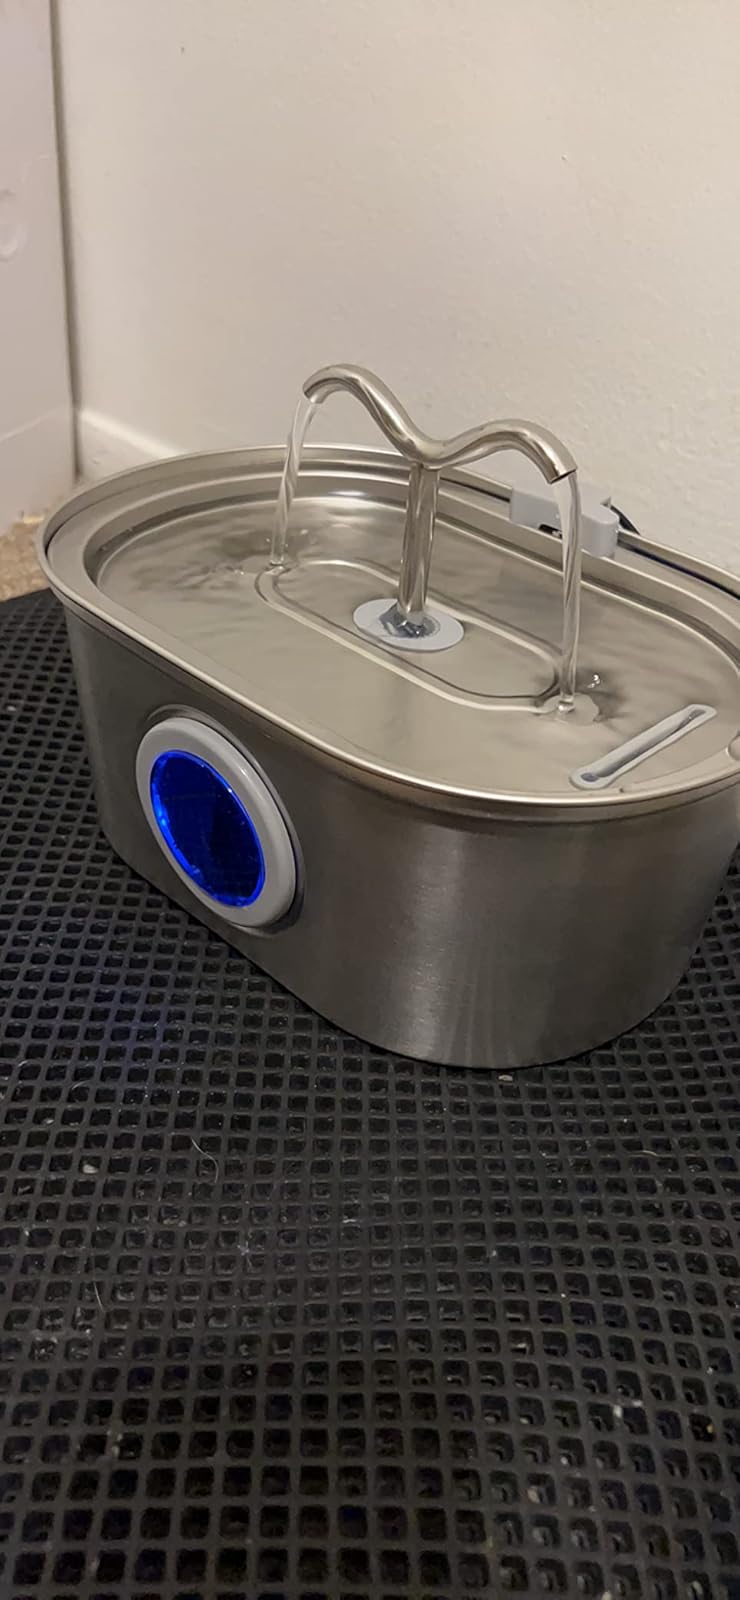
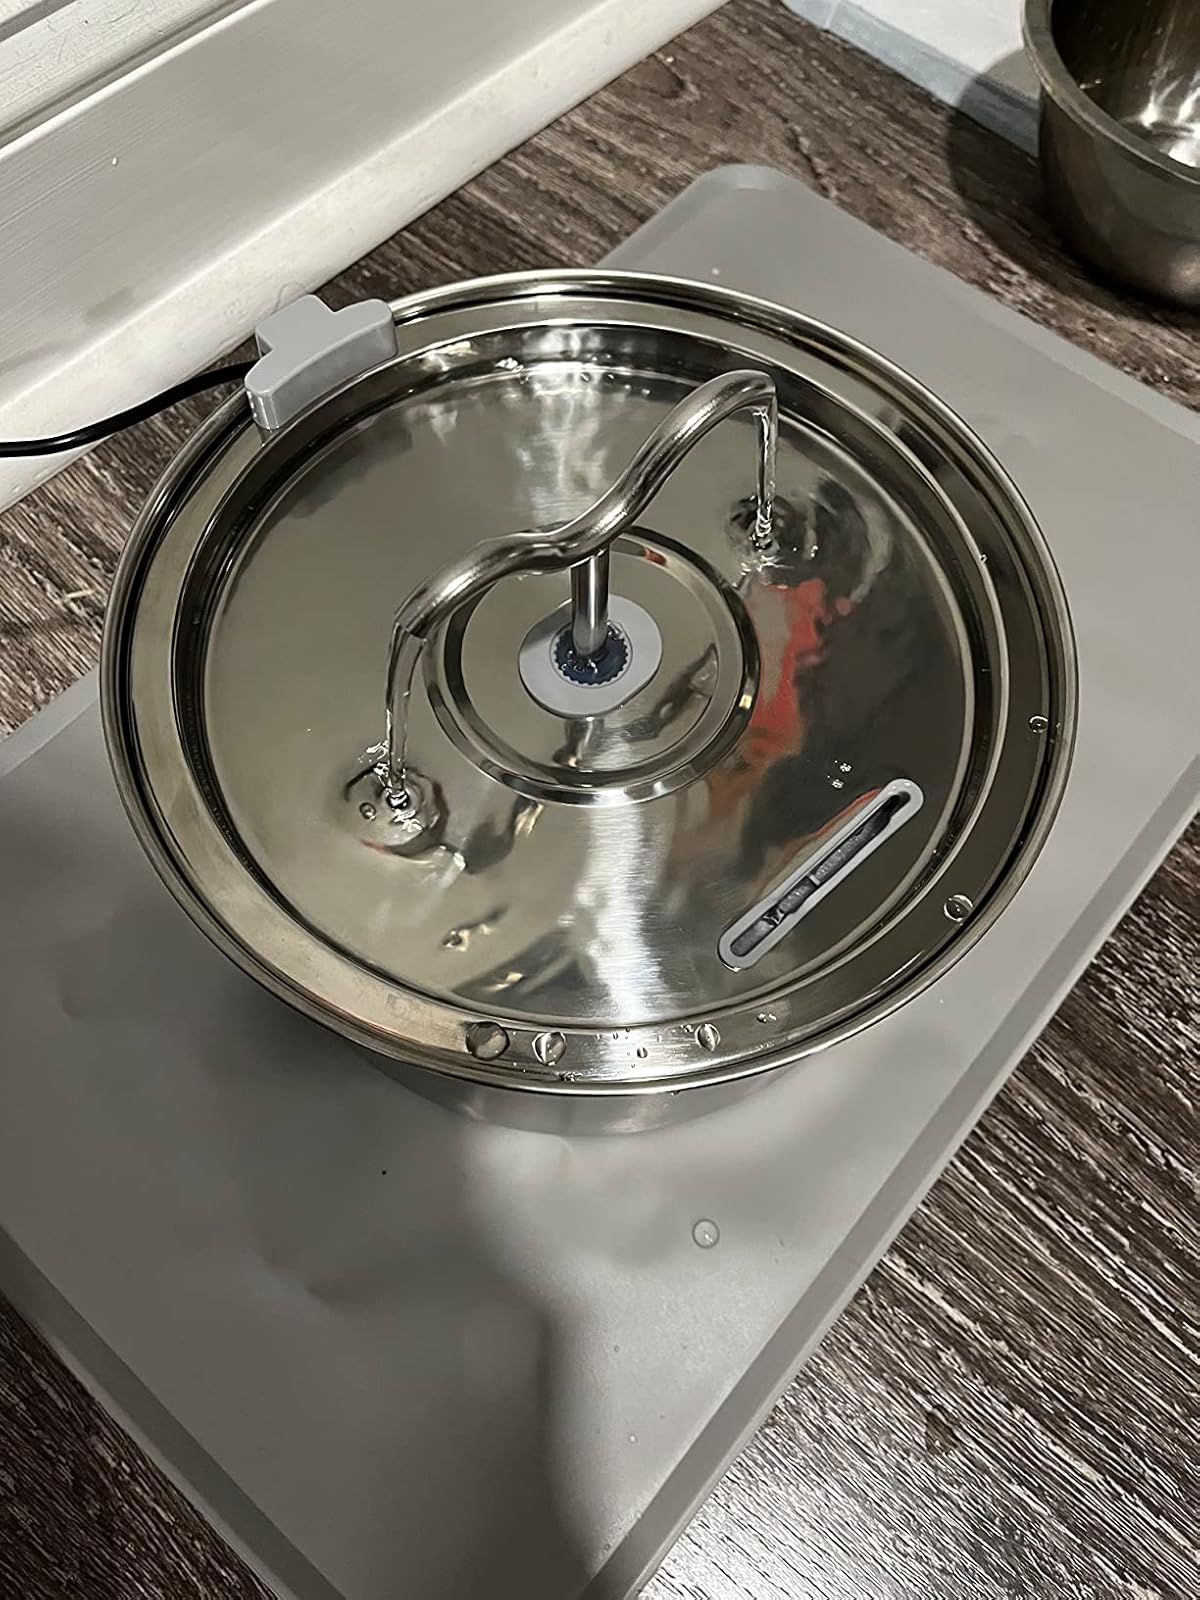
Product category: items_bowl
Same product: no